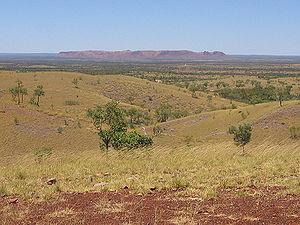
Gosses Bluff est un cratère météoritique situé dans le Territoire du Nord en plein cœur de l'Australie.